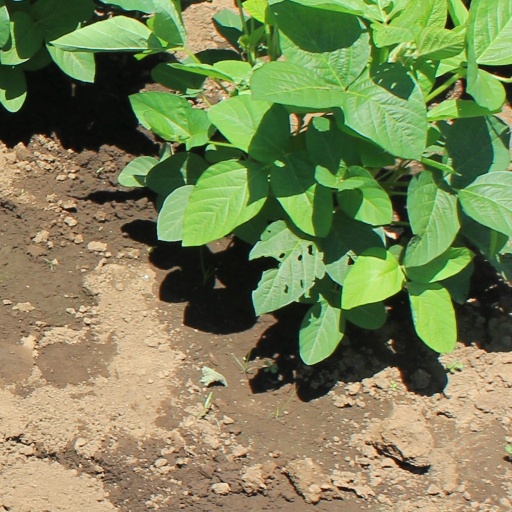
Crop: soybean